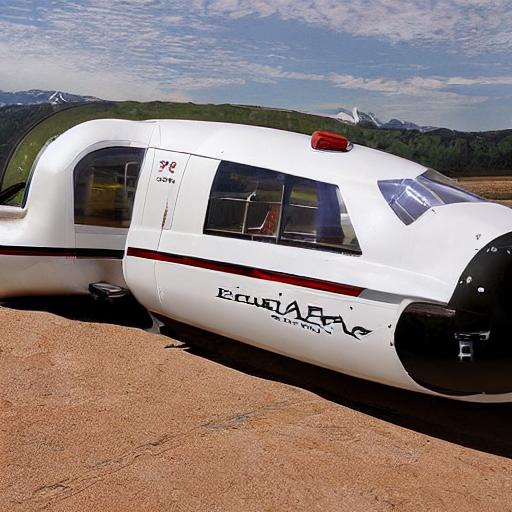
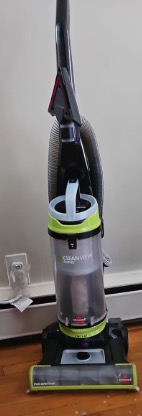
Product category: items_vacuum
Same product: no